University of Oregon

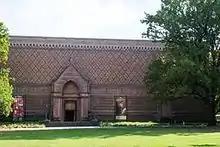
Jordan Schnitzer Museum of Art

The multi-branch University of Oregon Libraries serves the campus with library collections, instruction and reference, and a wide variety of educational technology and media services. The UO is Oregon's only member of the Association of Research Libraries. The main branch, the Knight Library, houses humanities and social sciences, Learning Commons, Music Services, Government Publications, Maps and Aerial Photos, Special Collections & University Archives, Media Services, the Center for Educational Technologies, and a Cinema Studies lab to be available in Winter 2010. Other branch locations are: